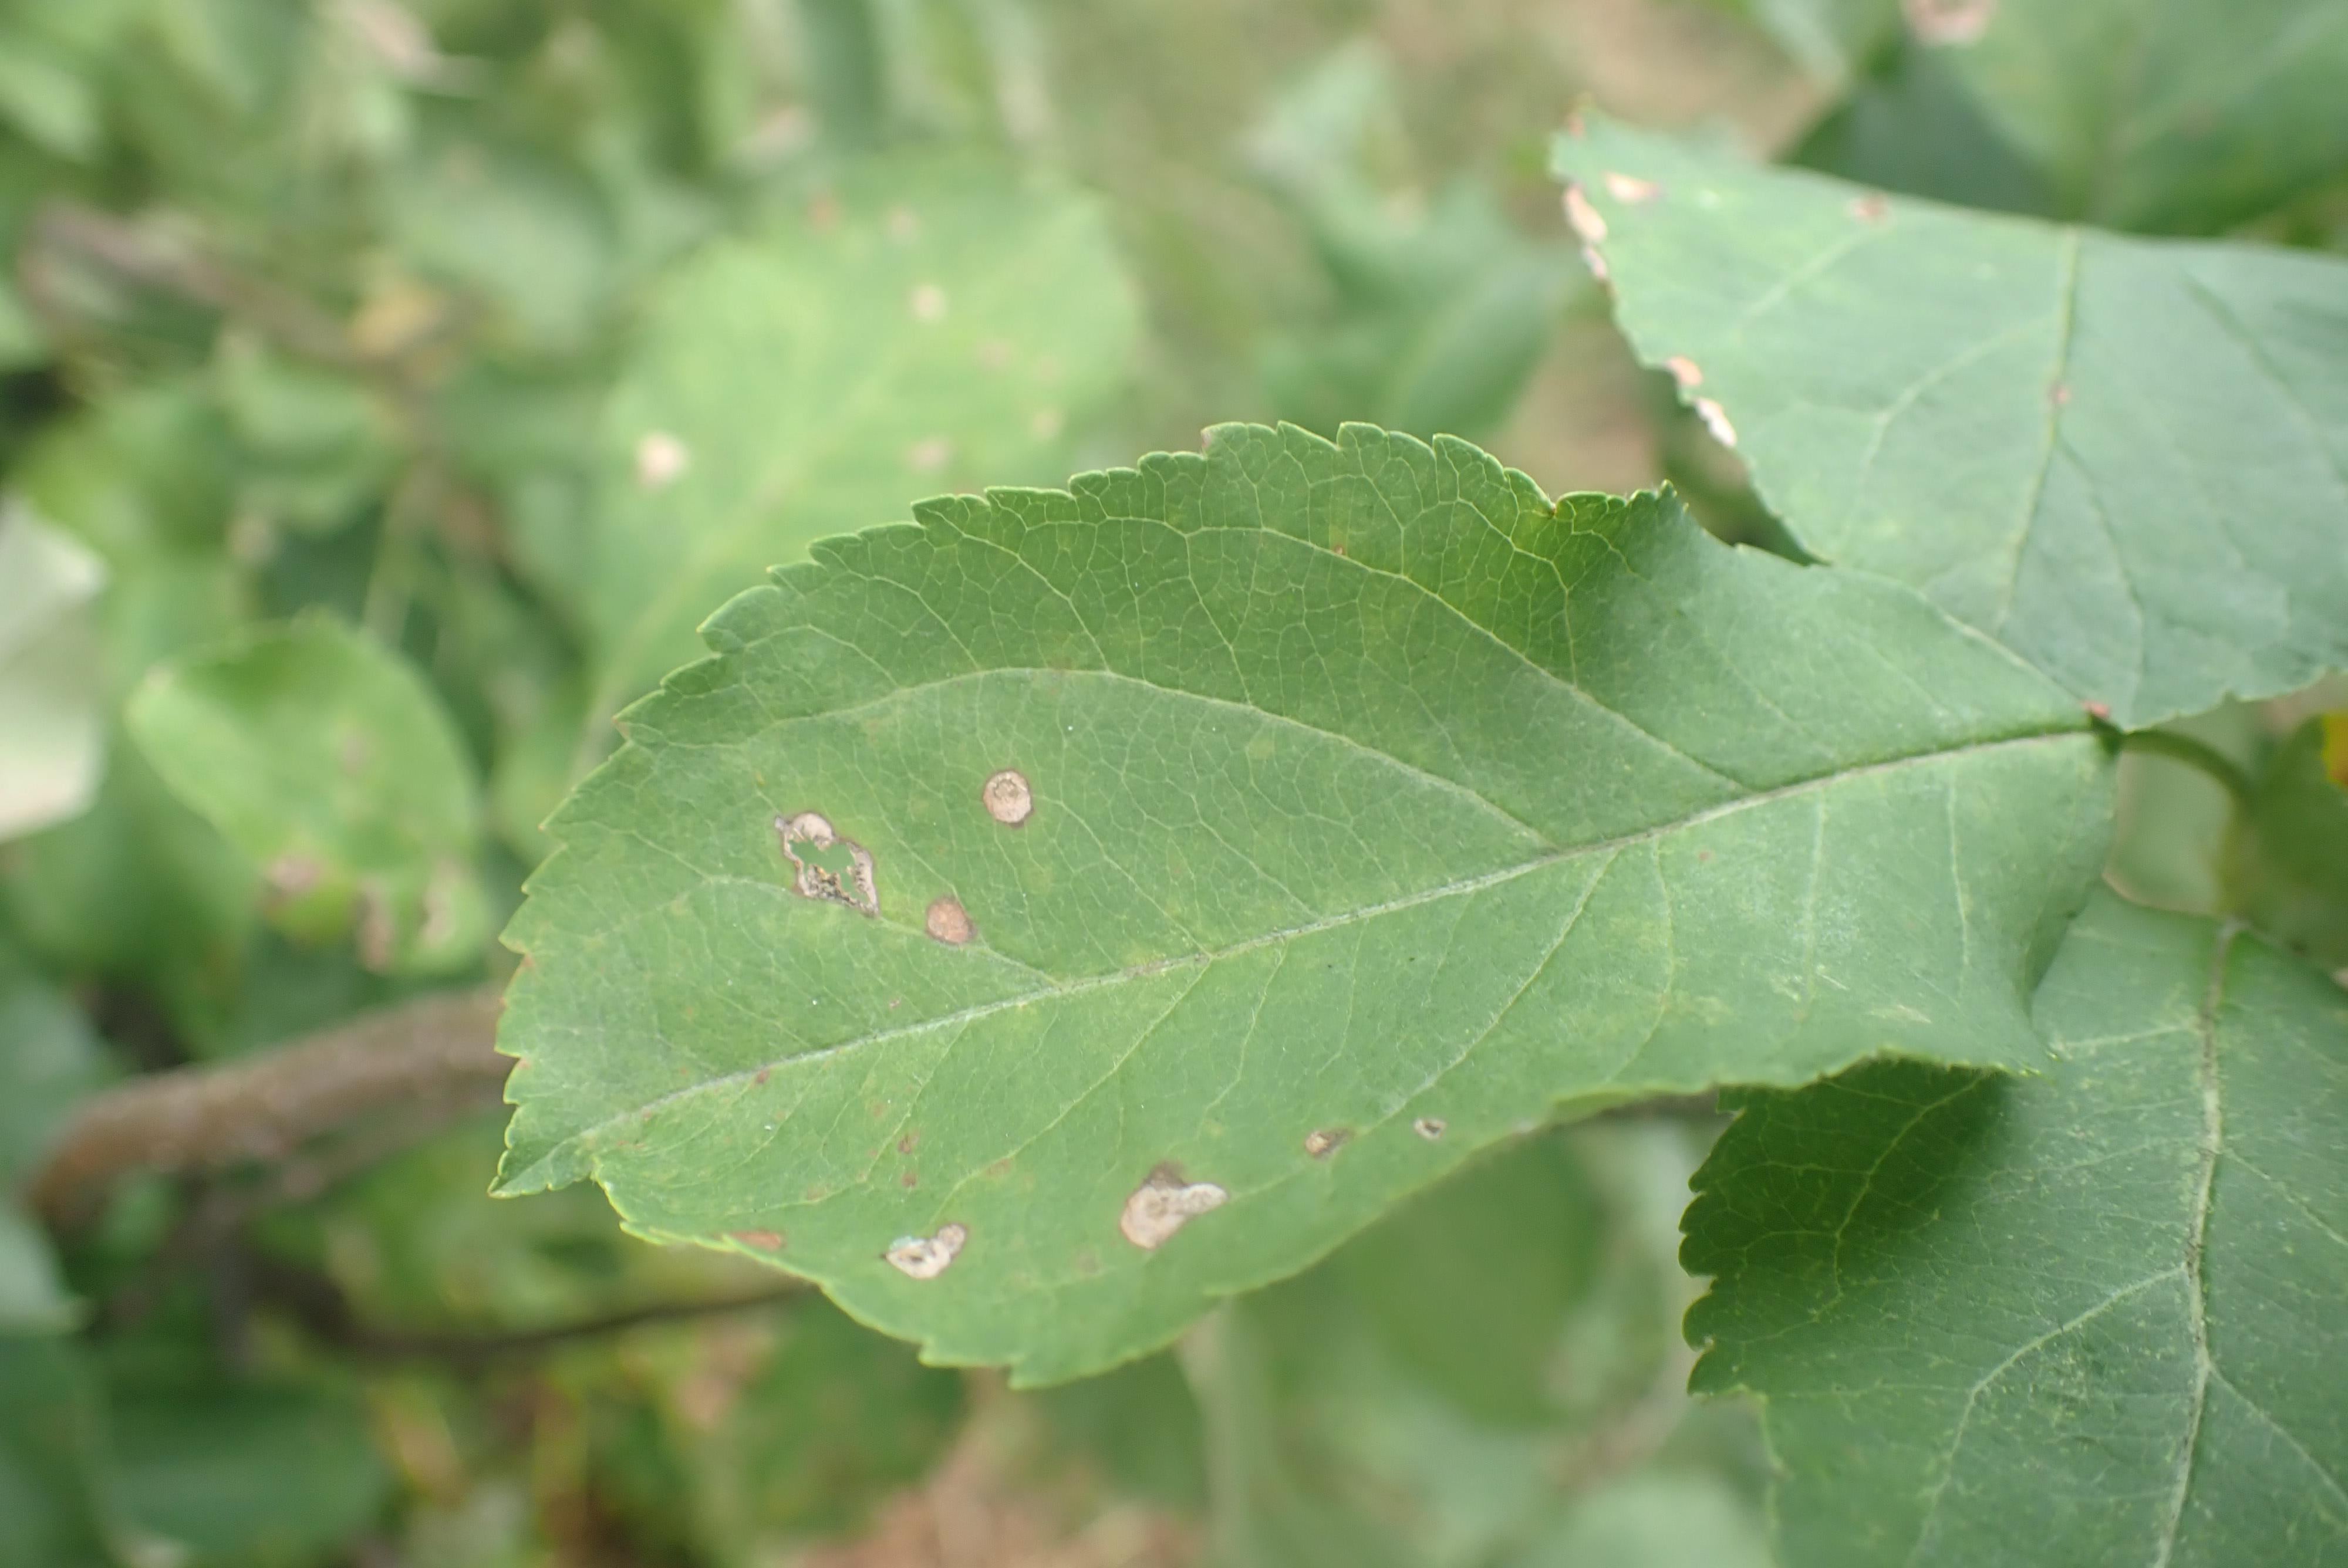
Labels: scab, frog_eye_leaf_spot